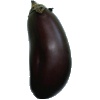
Label: Eggplant 1